Manasukkul Mathappu

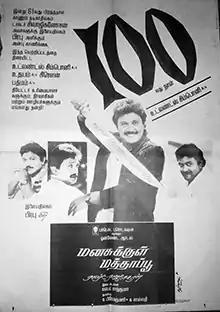
Poster

Manasukkul Mathappu is a 1988 Indian Tamil-language film written and directed by Robert–Rajasekar. The film stars Prabhu, Saranya and Lissy, with Sarath Babu and Senthamarai in supporting roles. It is a remake of the 1986 Malayalam film "Thalavattam" which was inspired by the 1975 film "One Flew Over the Cuckoo's Nest" which in turn was an adaptation of the 1962 novel of the same name by Ken Kesey. The film was released on 24 June 1988 and Prabhu won the Cinema Express Award for Best Actor – Tamil.